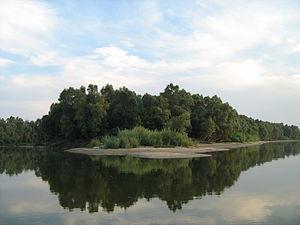
La réserve naturelle de Gornje Podunavlje, près d'Apatin, Voïvodine, Serbie
Apatin est une ville et une municipalité de Serbie située dans la province autonome de Voïvodine, district de Bačka occidentale. Au recensement de 2011, la ville comptait 17 352 habitants et la municipalité dont elle est le centre 28 654.
La réserve naturelle de Gornje Podunavlje, en français : la « région du Haut Danube », est située au nord de la Serbie, dans la province de Voïvodine. Depuis 2007, le site est inscrit sur la liste des sites Ramsar pour la conservation et l'utilisation durable des zones humides. Il est également considéré comme une zone importante pour la conservation des oiseaux.
Cet article recense les zones humides de Serbie concernées par la convention de Ramsar.